Khandoba

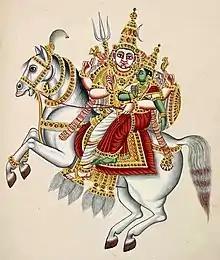
Khandoba with Mhalsa, a company style painting from Tiruchirappalli. Khandoba is depicted with the traditional attributes of Shiva like the Trishula, damaru and the deer.

A six-day festival, from the first to sixth lunar day of the bright fortnight of the Hindu month of Margashirsha, in honour of Khandoba is celebrated at Jejuri, to commemorate the fight with demons Mani-Malla. On the sixth day (Champa-Shashthi), Khandoba is believed to have slew the demons. A "jatra" (temple festival and fair) is held in Pember on Champa-shasthi; the festival continues until the new moon. Deshastha Brahmans and Marathas also observe the annual Champa-Shashthi festival. The images of Khandoba and Malla are cleaned and worshipped. For six days, a fast is observed. On the seventh day, the devotees break their fast by a feast known as "Champasashtliiche parne". An invitation to this feast is regarded as an invitation from Khandoba himself and is harder to refuse.